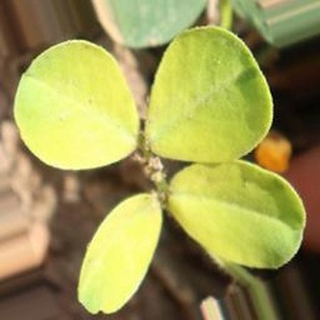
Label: groundnut_nutrition_deficiency